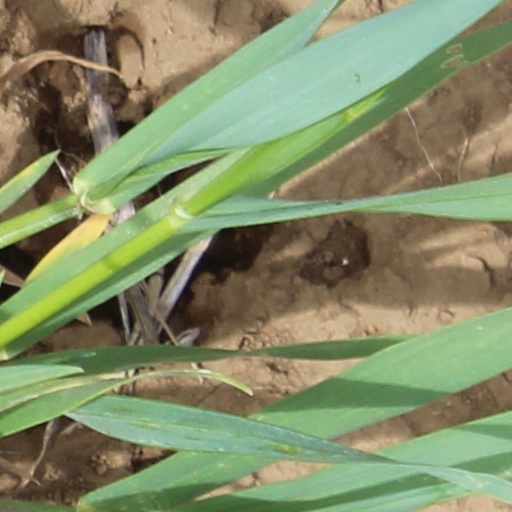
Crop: wheat